Alessandro II Pico della Mirandola

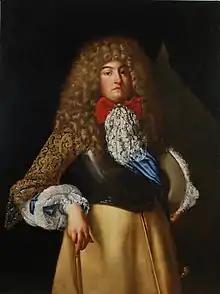

Alessandro II Pico della Mirandola (Mirandola, 30 March 1631 – Concordia sulla Secchia, 2 February 1691) was an Italian nobleman, soldier and patron of the arts, second Duke of Mirandola and third Marquis of Concordia from 1637 until his death.